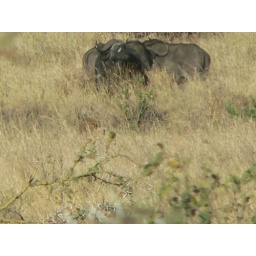
If you look very closely you can see in the tall grass a lion stalking the cape buffalo